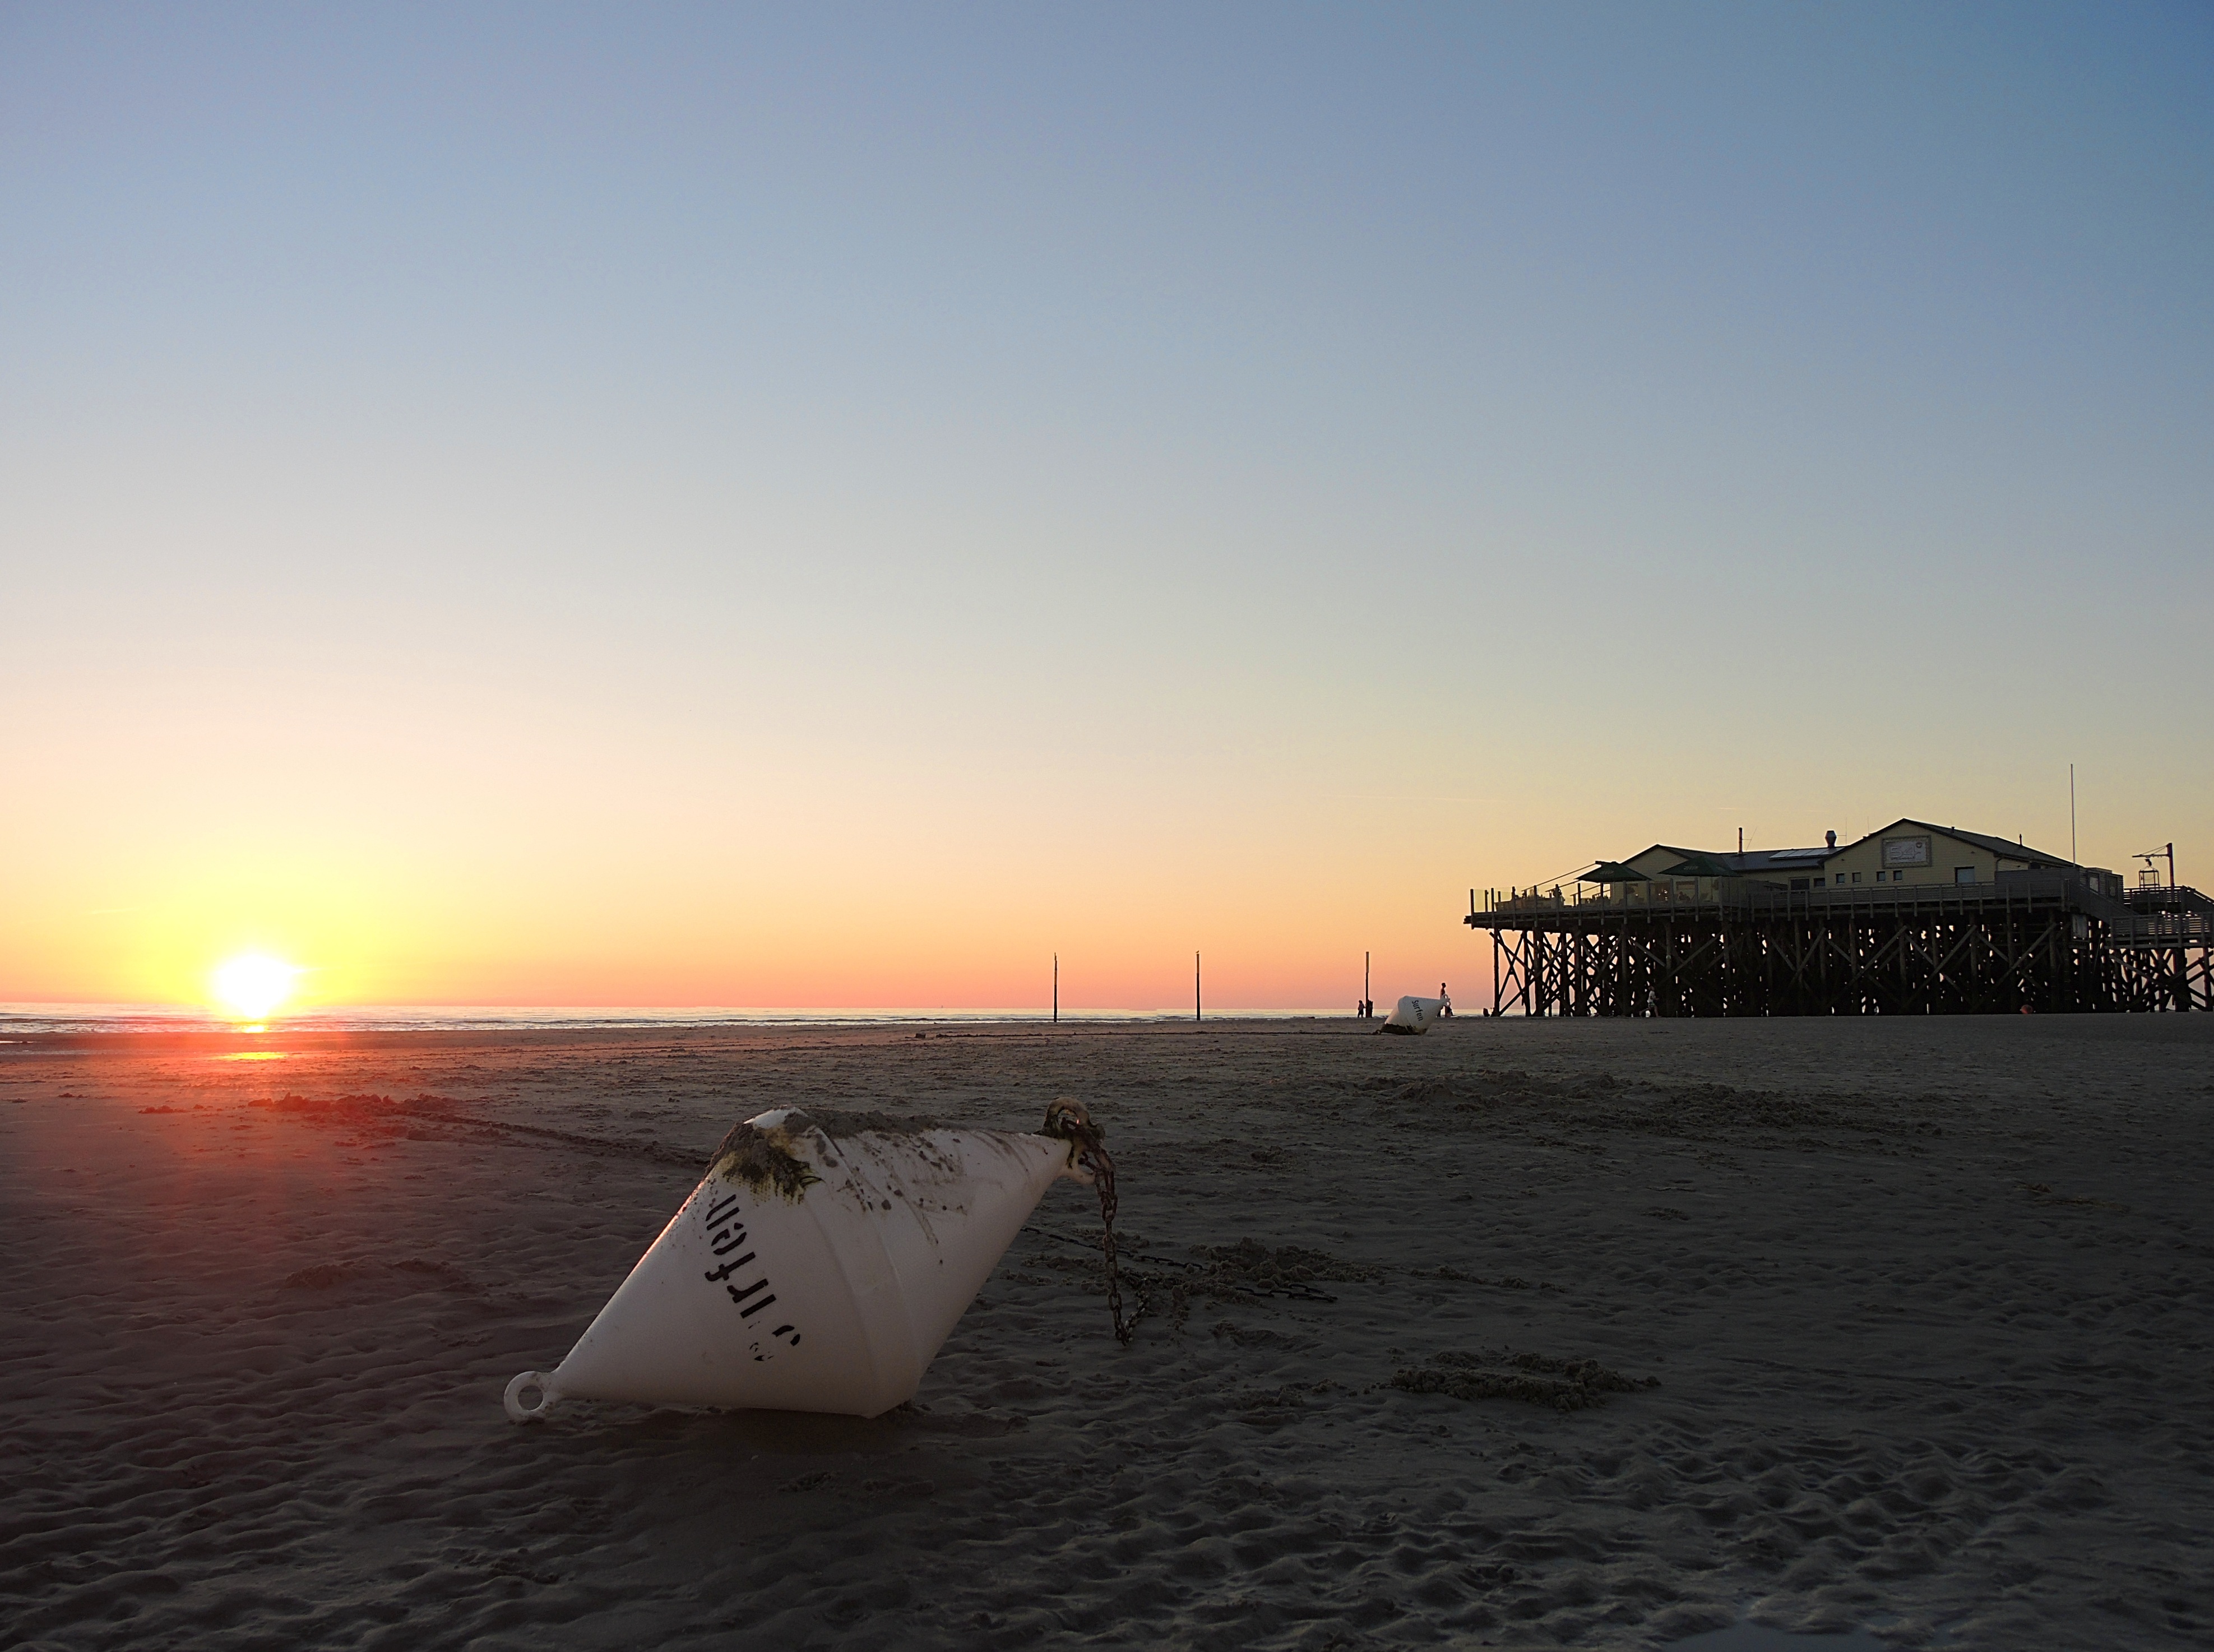
beach, sea, coast, nature, sand, ocean, horizon, sunrise, sunset, sunlight, morning, shore, wave, dawn, summer, dusk, evening, vehicle, bay, maritime, north sea, cape, ebb, nordfriesland, sand beach, pile construction